La Neuveville

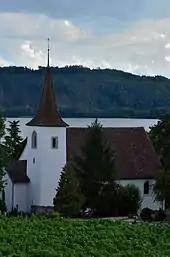
The White Church of La Neuveville

From the , 1,596 or 46.3% belonged to the Swiss Reformed Church, while 947 or 27.5% were Roman Catholic. Of the rest of the population, there were 22 members of an Orthodox church (or about 0.64% of the population), there were 7 individuals (or about 0.20% of the population) who belonged to the Christian Catholic Church, and there were 305 individuals (or about 8.85% of the population) who belonged to another Christian church. There were 2 individuals (or about 0.06% of the population) who were Jewish, and 83 (or about 2.41% of the population) who were Islamic. There were 2 individuals who were Buddhist, 1 person who was Hindu and 5 individuals who belonged to another church. 487 (or about 14.14% of the population) belonged to no church, are agnostic or atheist, and 140 individuals (or about 4.06% of the population) did not answer the question.